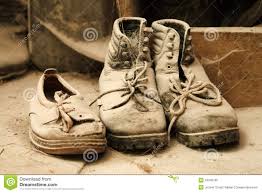
Waste category: shoes